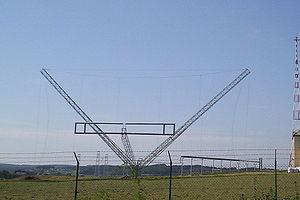
Antennes ondes courtes (DRM) à Junglinster. Un autre dispositif, moins récent, est visible à l'arrière plan à gauche.
L'émetteur de Marnach, situé sur un plateau à proximité du village de Marnach, au nord du Luxembourg, est d'un point de vue chronologique le deuxième site d'émission de Radio Luxembourg. Il assure la diffusion en ondes moyennes, à partir du milieu des années 1950.
L'émetteur de Junglinster est surtout connu comme site d'émission en grandes ondes utilisé par RTL sur la commune de Junglinster au Luxembourg. Ce site, le premier construit du futur groupe RTL d'un point de vue historique, sert également pour des émissions sur d'autres longueurs d'onde.